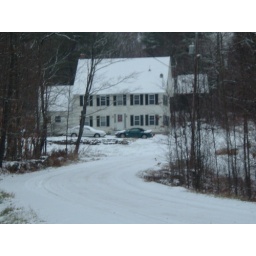
Our house in the mountains of N.H. at Thanksgiving 2007